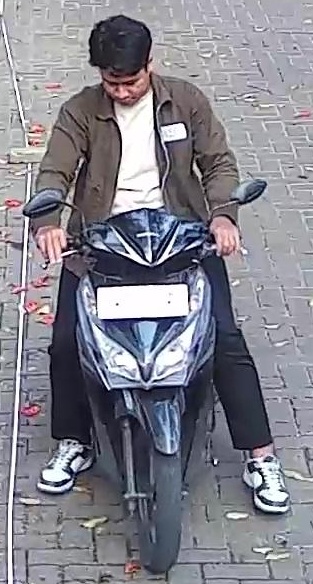
person-with-helmet: 0
person-without-helmet: 1